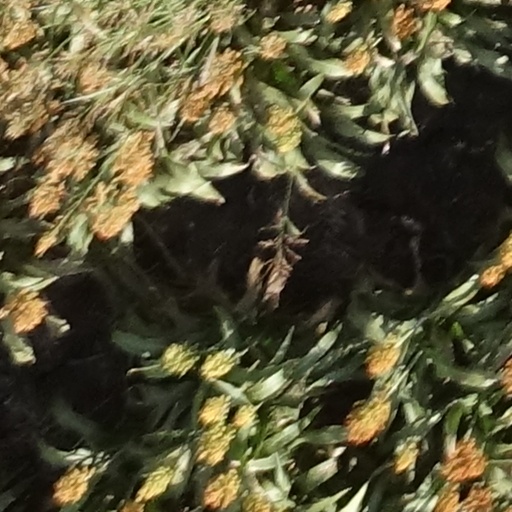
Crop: sorghum